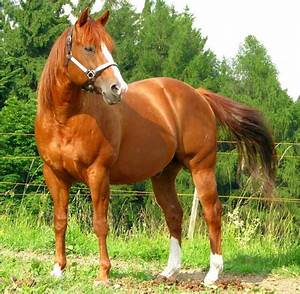
Label: cavallo